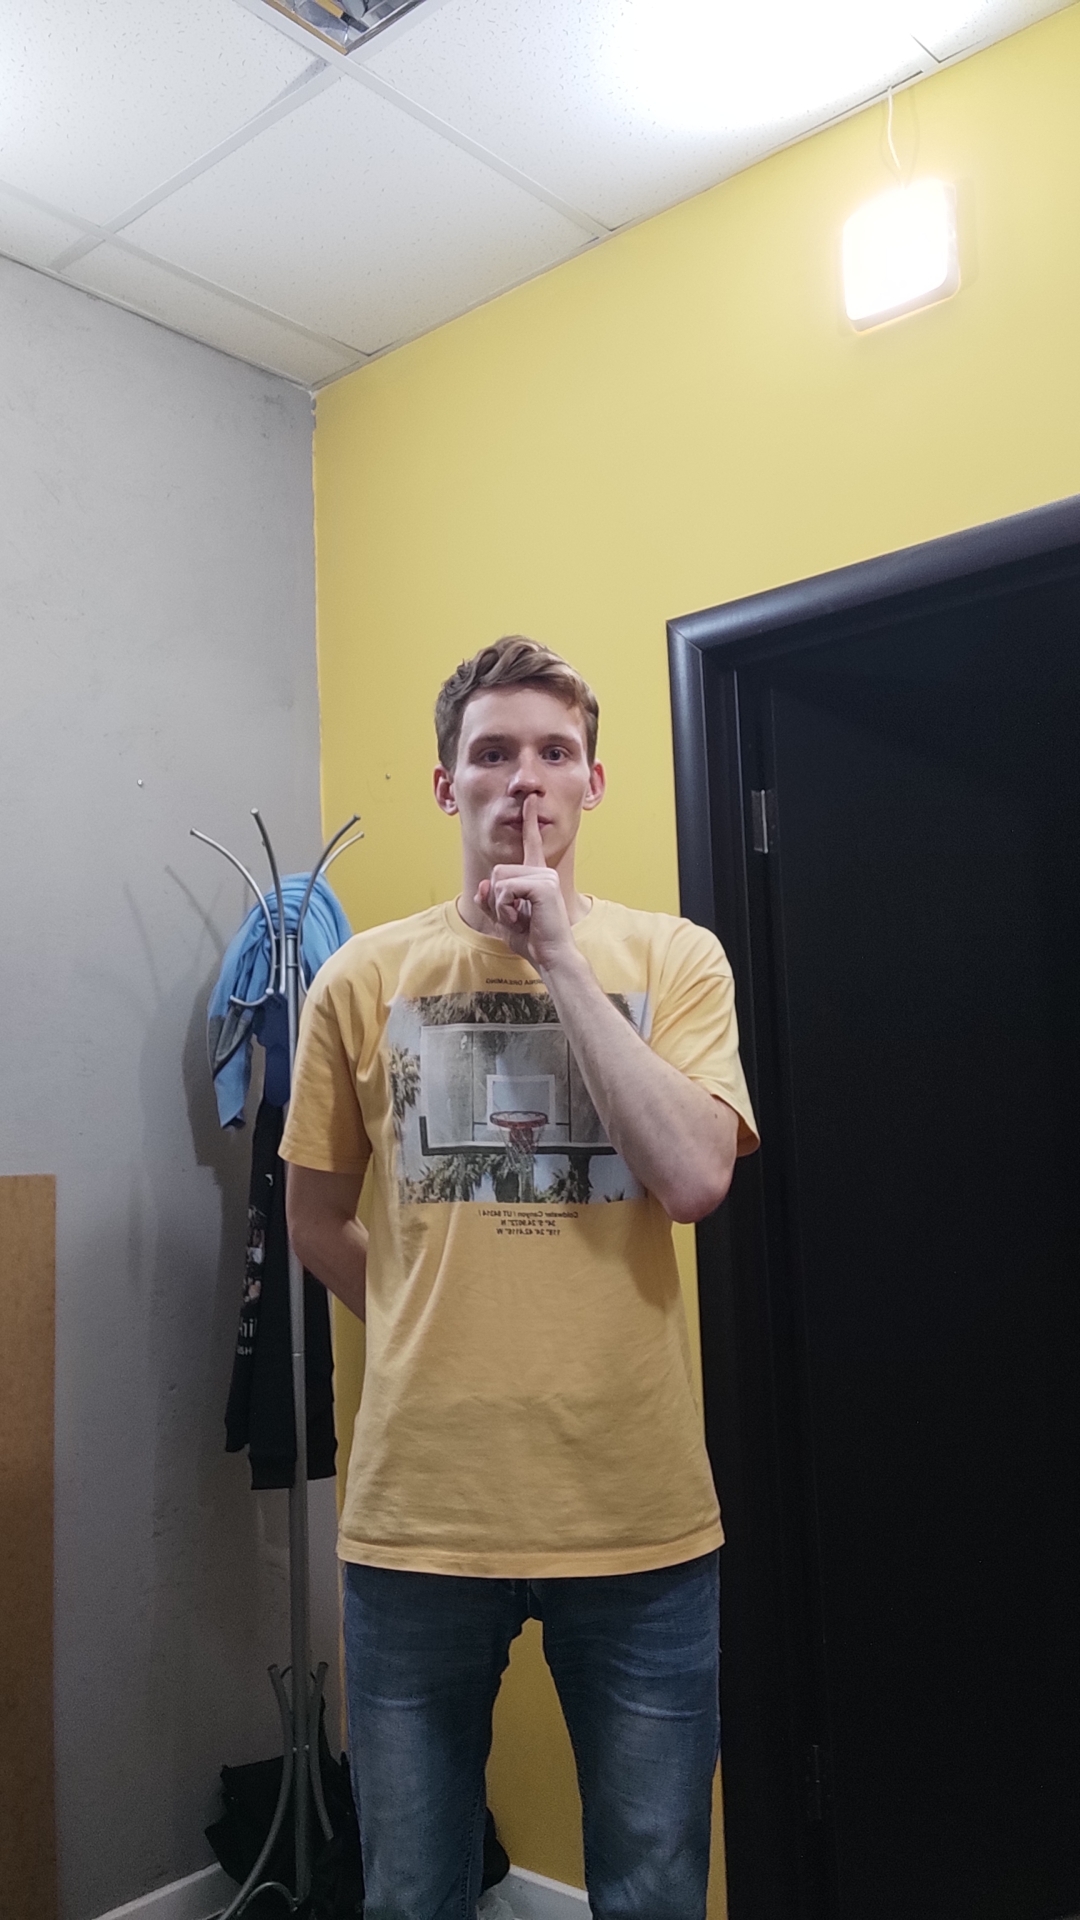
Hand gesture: mute